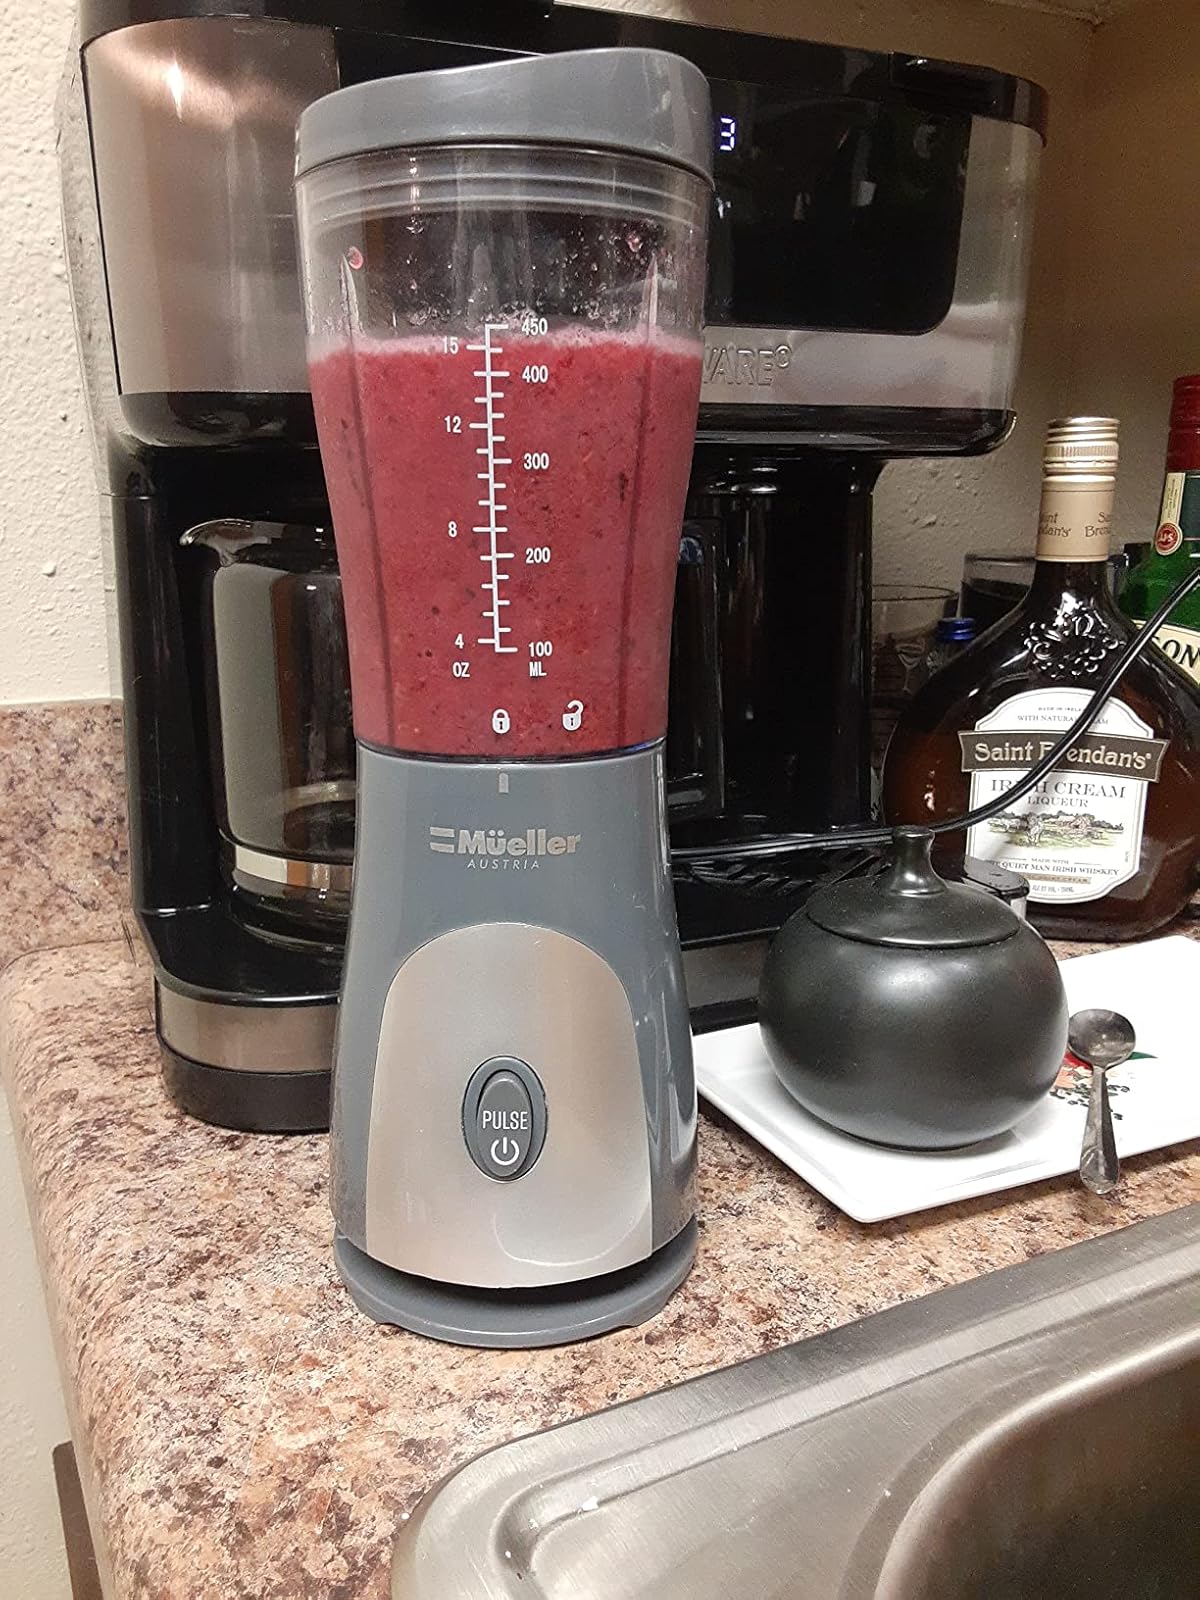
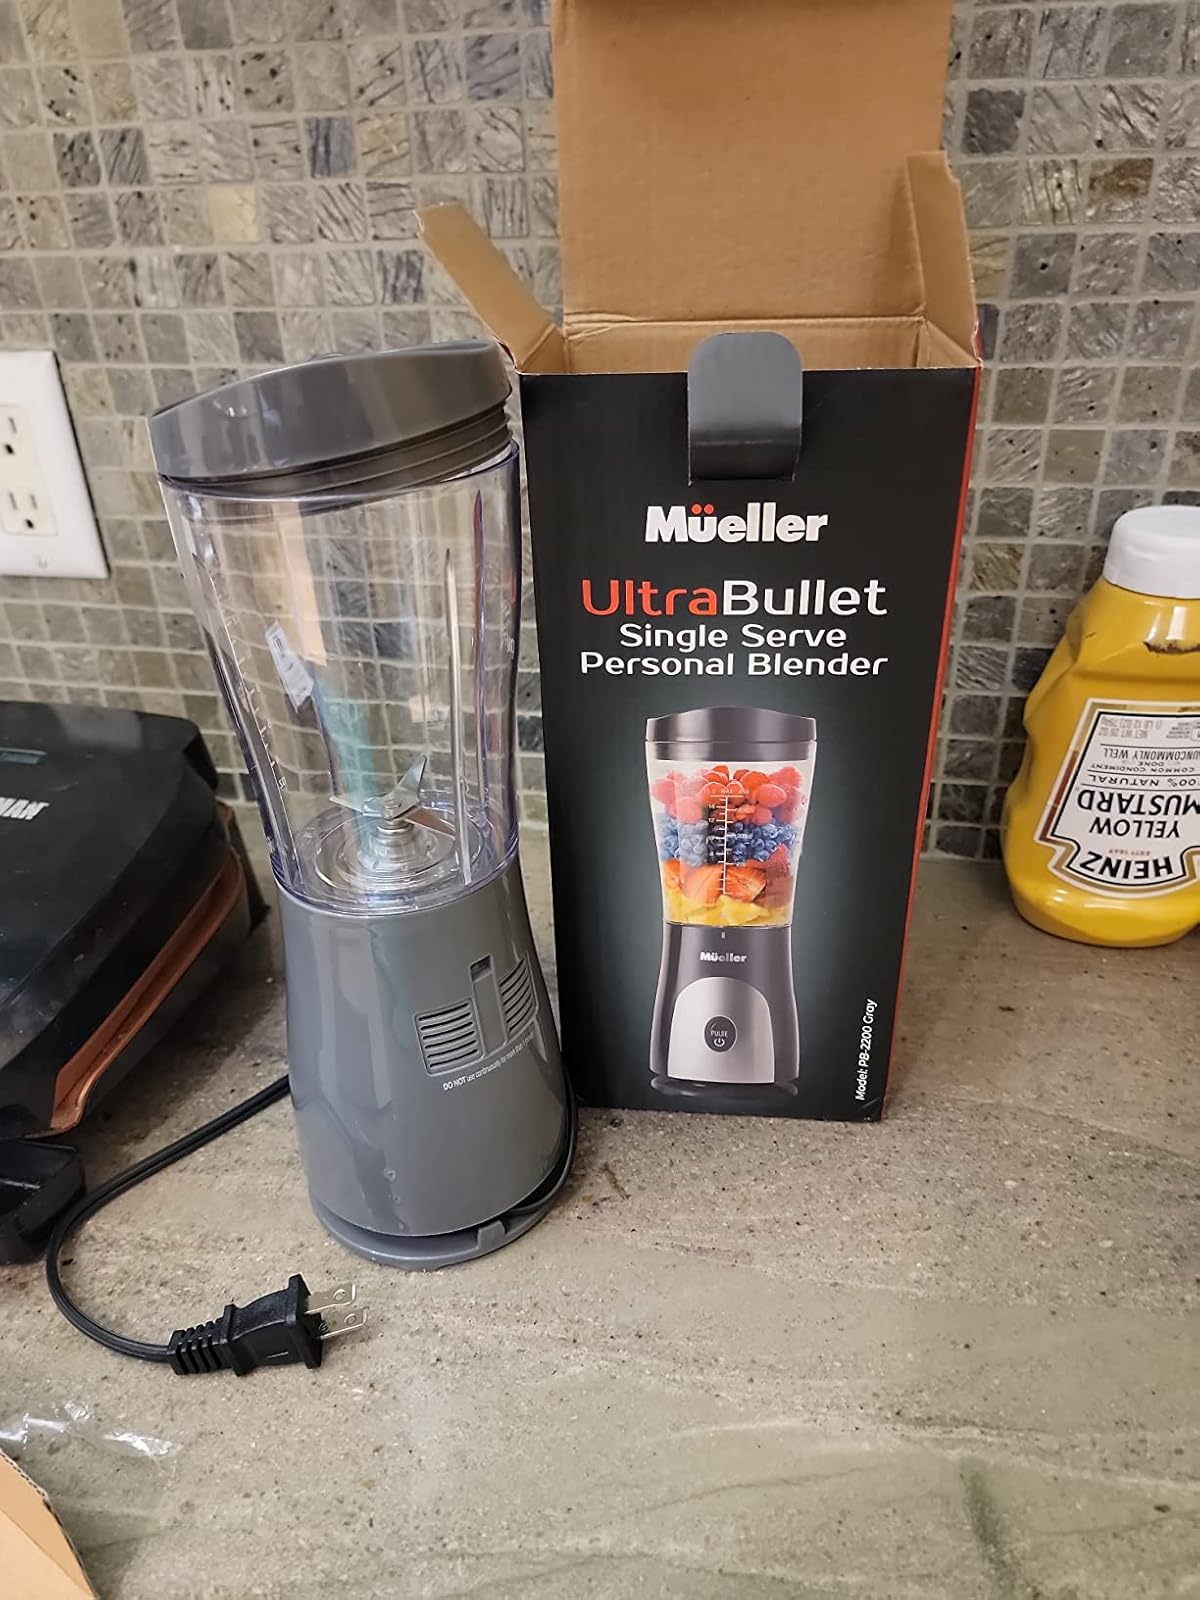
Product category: items_blender
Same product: yes